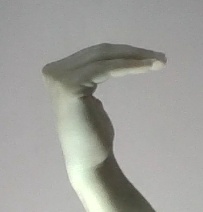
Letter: haa